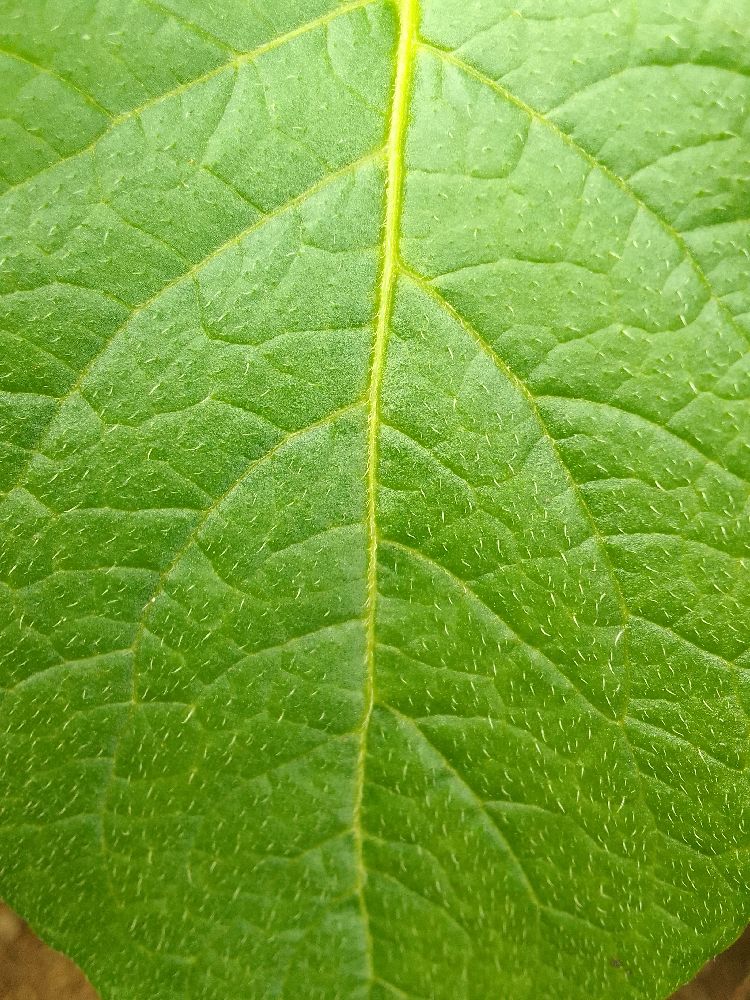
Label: Healthy